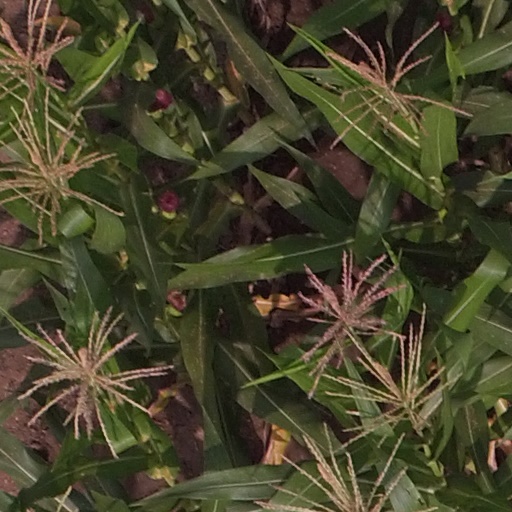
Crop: maize; corn